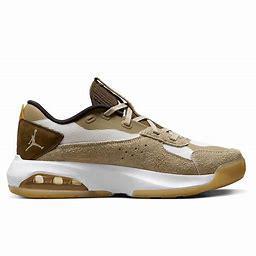
Brand: Jordan
Model: Air 200E